Rangila Ratan

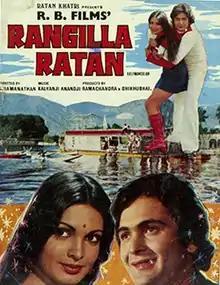

Rangila Ratan is a 1976 Bollywood action film directed by S. Ramanathan and presented and produced by Ratan Khatri and RB Films.